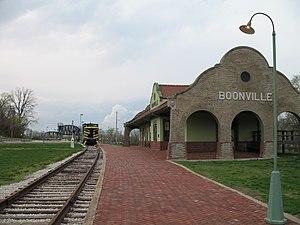
La ville de Boonville est le siège du comté de Cooper, situé dans l'État du Missouri, aux États-Unis.